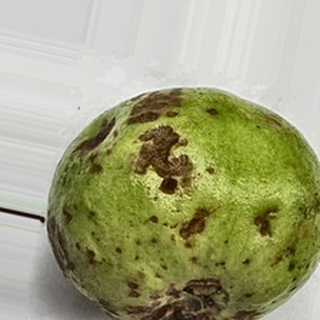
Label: guava_anthracnose